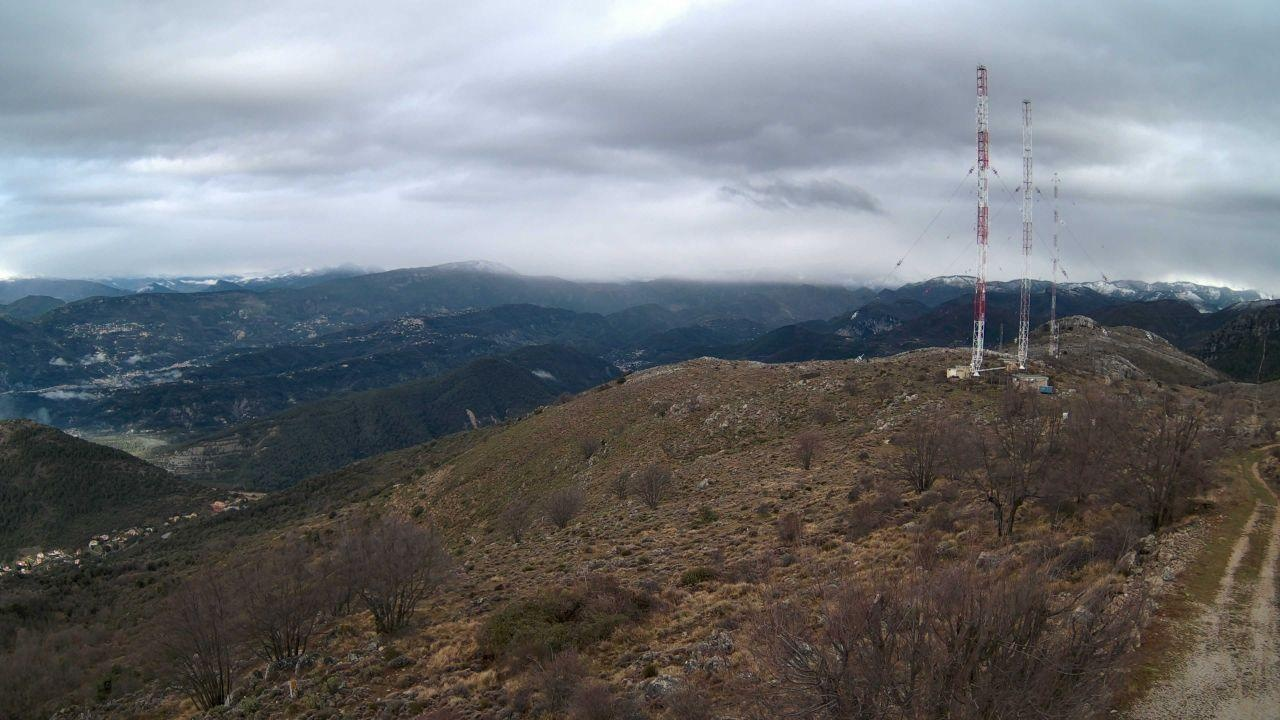
Fire: no
Smoke: no